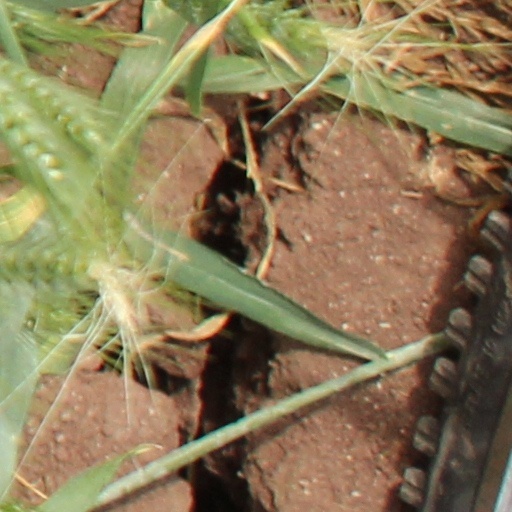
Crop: wheat